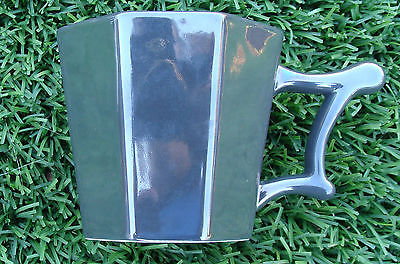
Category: mug